FC Kuusysi

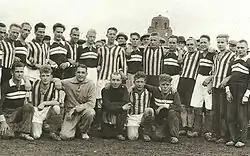
Maila-Pojat and Heinolan Isku join in a photo in 1935.

The first club to begin to play football in Lahti was Lahden Ahkera (founded 1907), which started its team in 1908. However, they had little activity during the first years, and the team really picked up only after the independence of Finland in 1917. In 1922, Ahkera played its first official match, in which it lost to the Kouvolan Urheilijat Ball Men, the score being 1–3. In 1931 Ahkera decided to begin a separate section for football, after which football activity in the vicinity began to pick up, when Ahkera played against the other clubs of the town. Three years later the pressure for founding a specialised club for football began to increase, and thus in the spring of 1934 there was a meeting in a café called Häme in Lahti, in which a proper football club was founded. After a meeting that lasted two hours, a new club was founded, with the name Lahden Pallo-Miehet ('Lahti Ball Men'). The newly founded club decided to put special emphasis on football propaganda directed at boys.